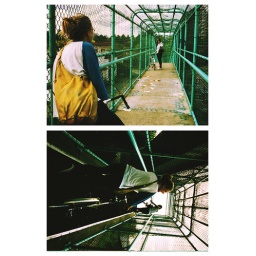
walking bridge by bike